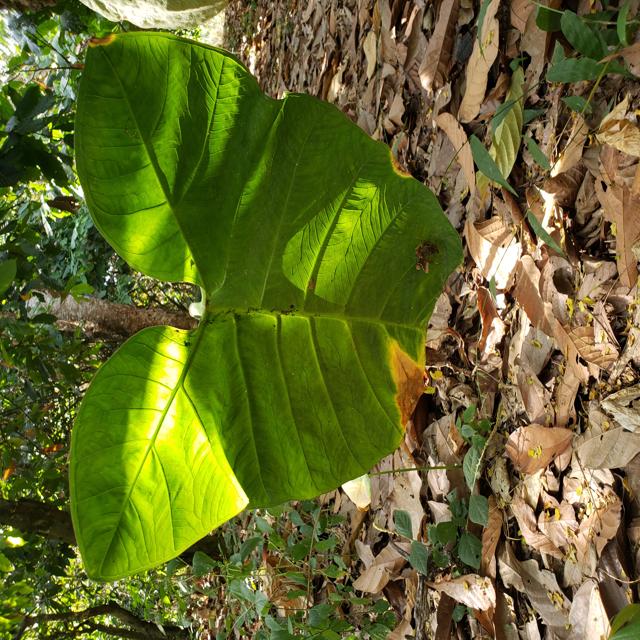
Label: Early_Blight